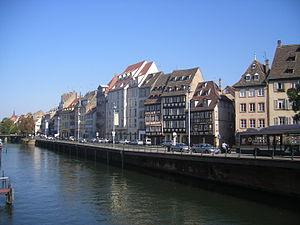
Le quartier Bourse - Esplanade - Krutenau est l'un des 15 quartiers administratifs de la ville de Strasbourg. Il a été instauré en 2013 à la suite du nouveau découpage administratif des quartiers strasbourgeois.